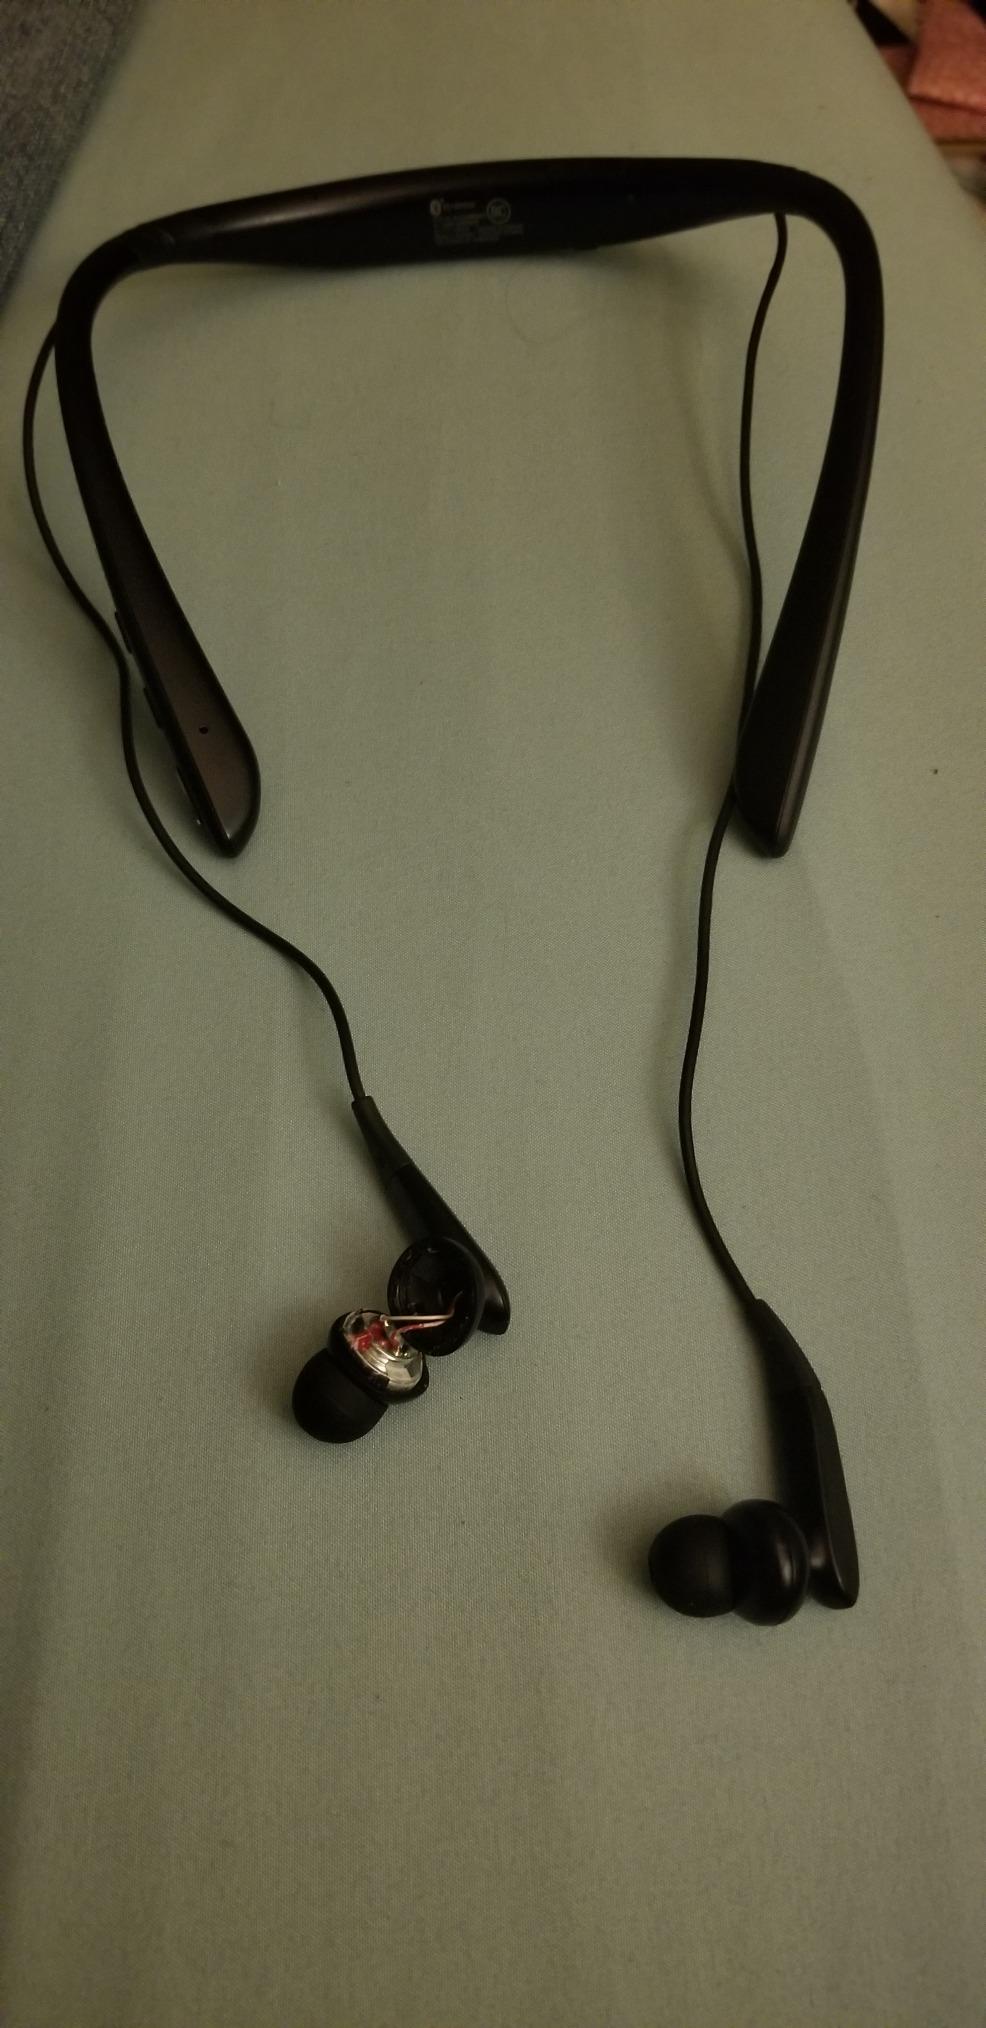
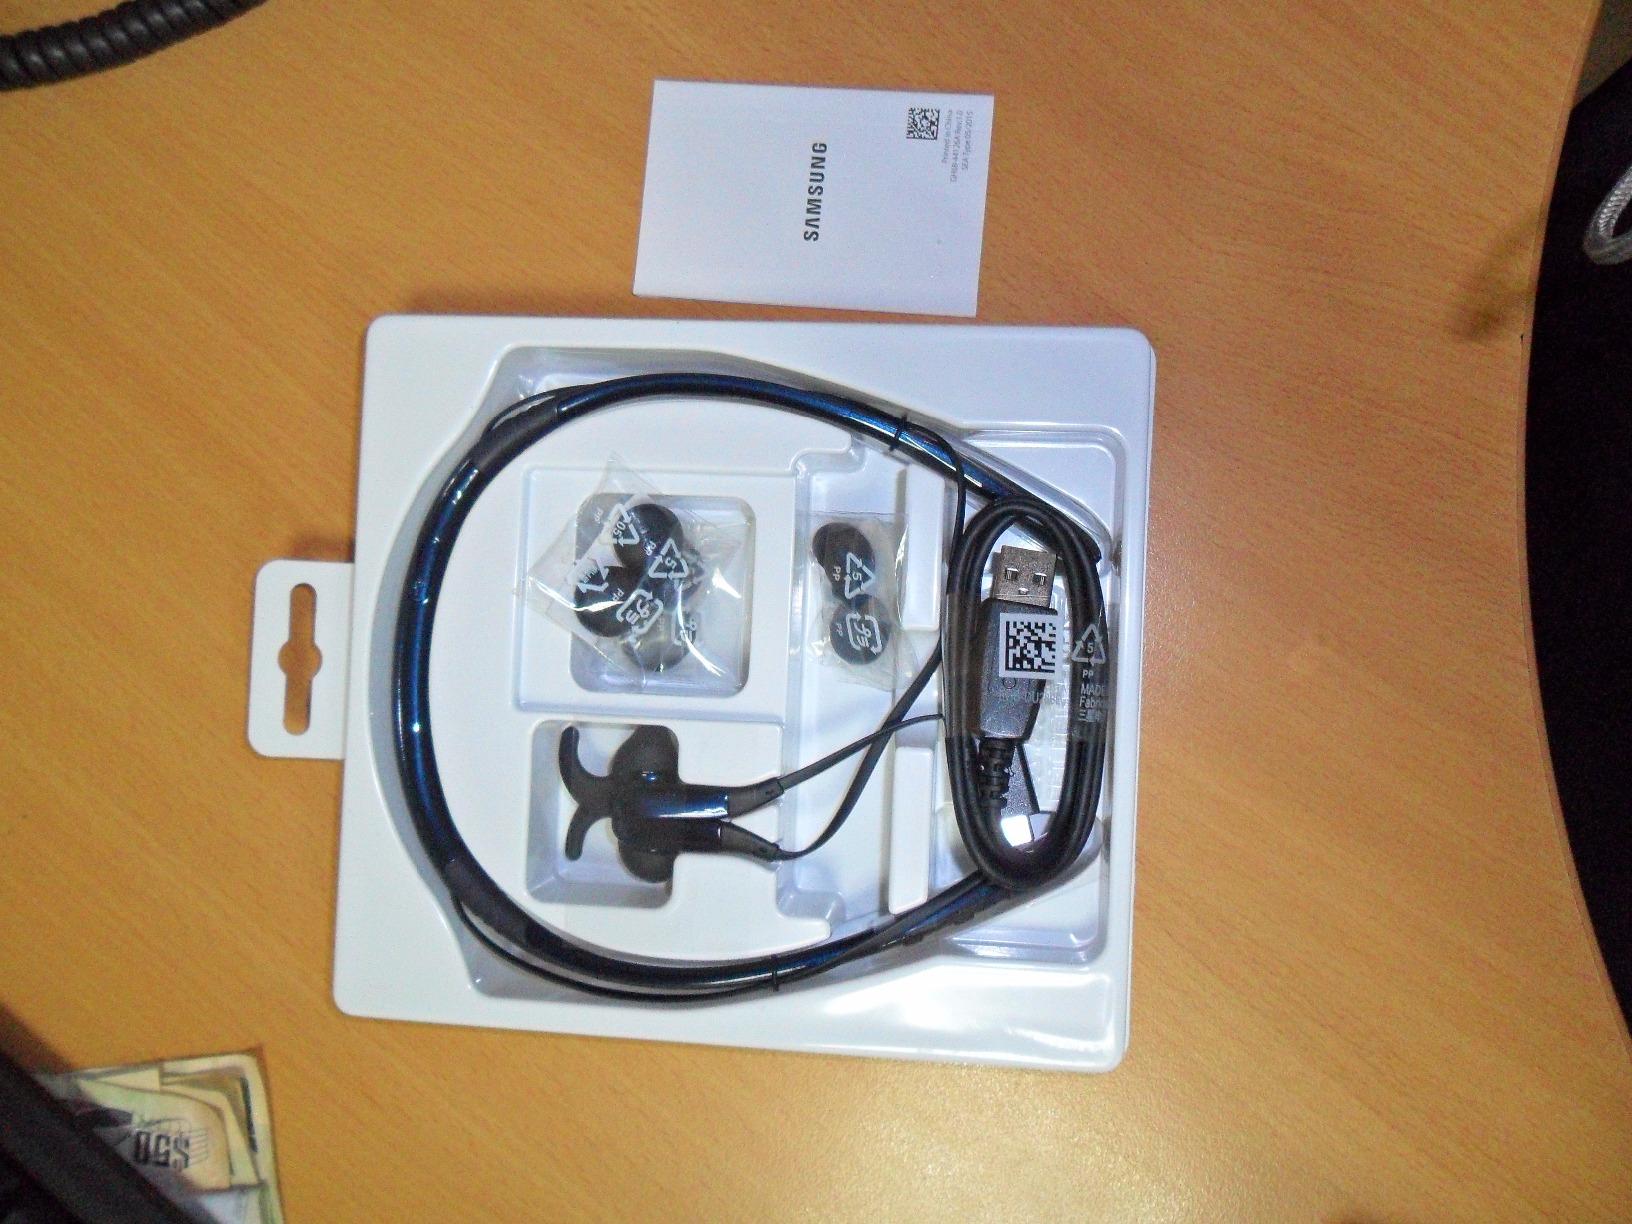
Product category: headphones
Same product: no